Weak ordering

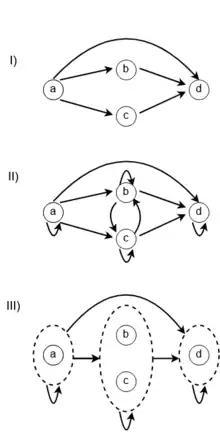
A weak order on the set formula_1 where formula_2 and formula_3 are of equal rank, formula_4 is ranked below them, and formula_5 is ranked above them. I) representation as a strict weak order formula_6 where formula_7 is shown as an arrow from formula_8 to formula_9; II) representation as a total preorder formula_10, shown using arrows; III) representation as an ordered partition, with the sets of the partition as dotted ellipses and the total order on these sets shown with arrows.

In mathematics, especially order theory, a weak ordering is a mathematical formalization of the intuitive notion of a ranking of a set, some of whose members may be tied with each other. Weak orders are a generalization of totally ordered sets (rankings without ties) and are in turn generalized by (strictly) partially ordered sets and preorders.